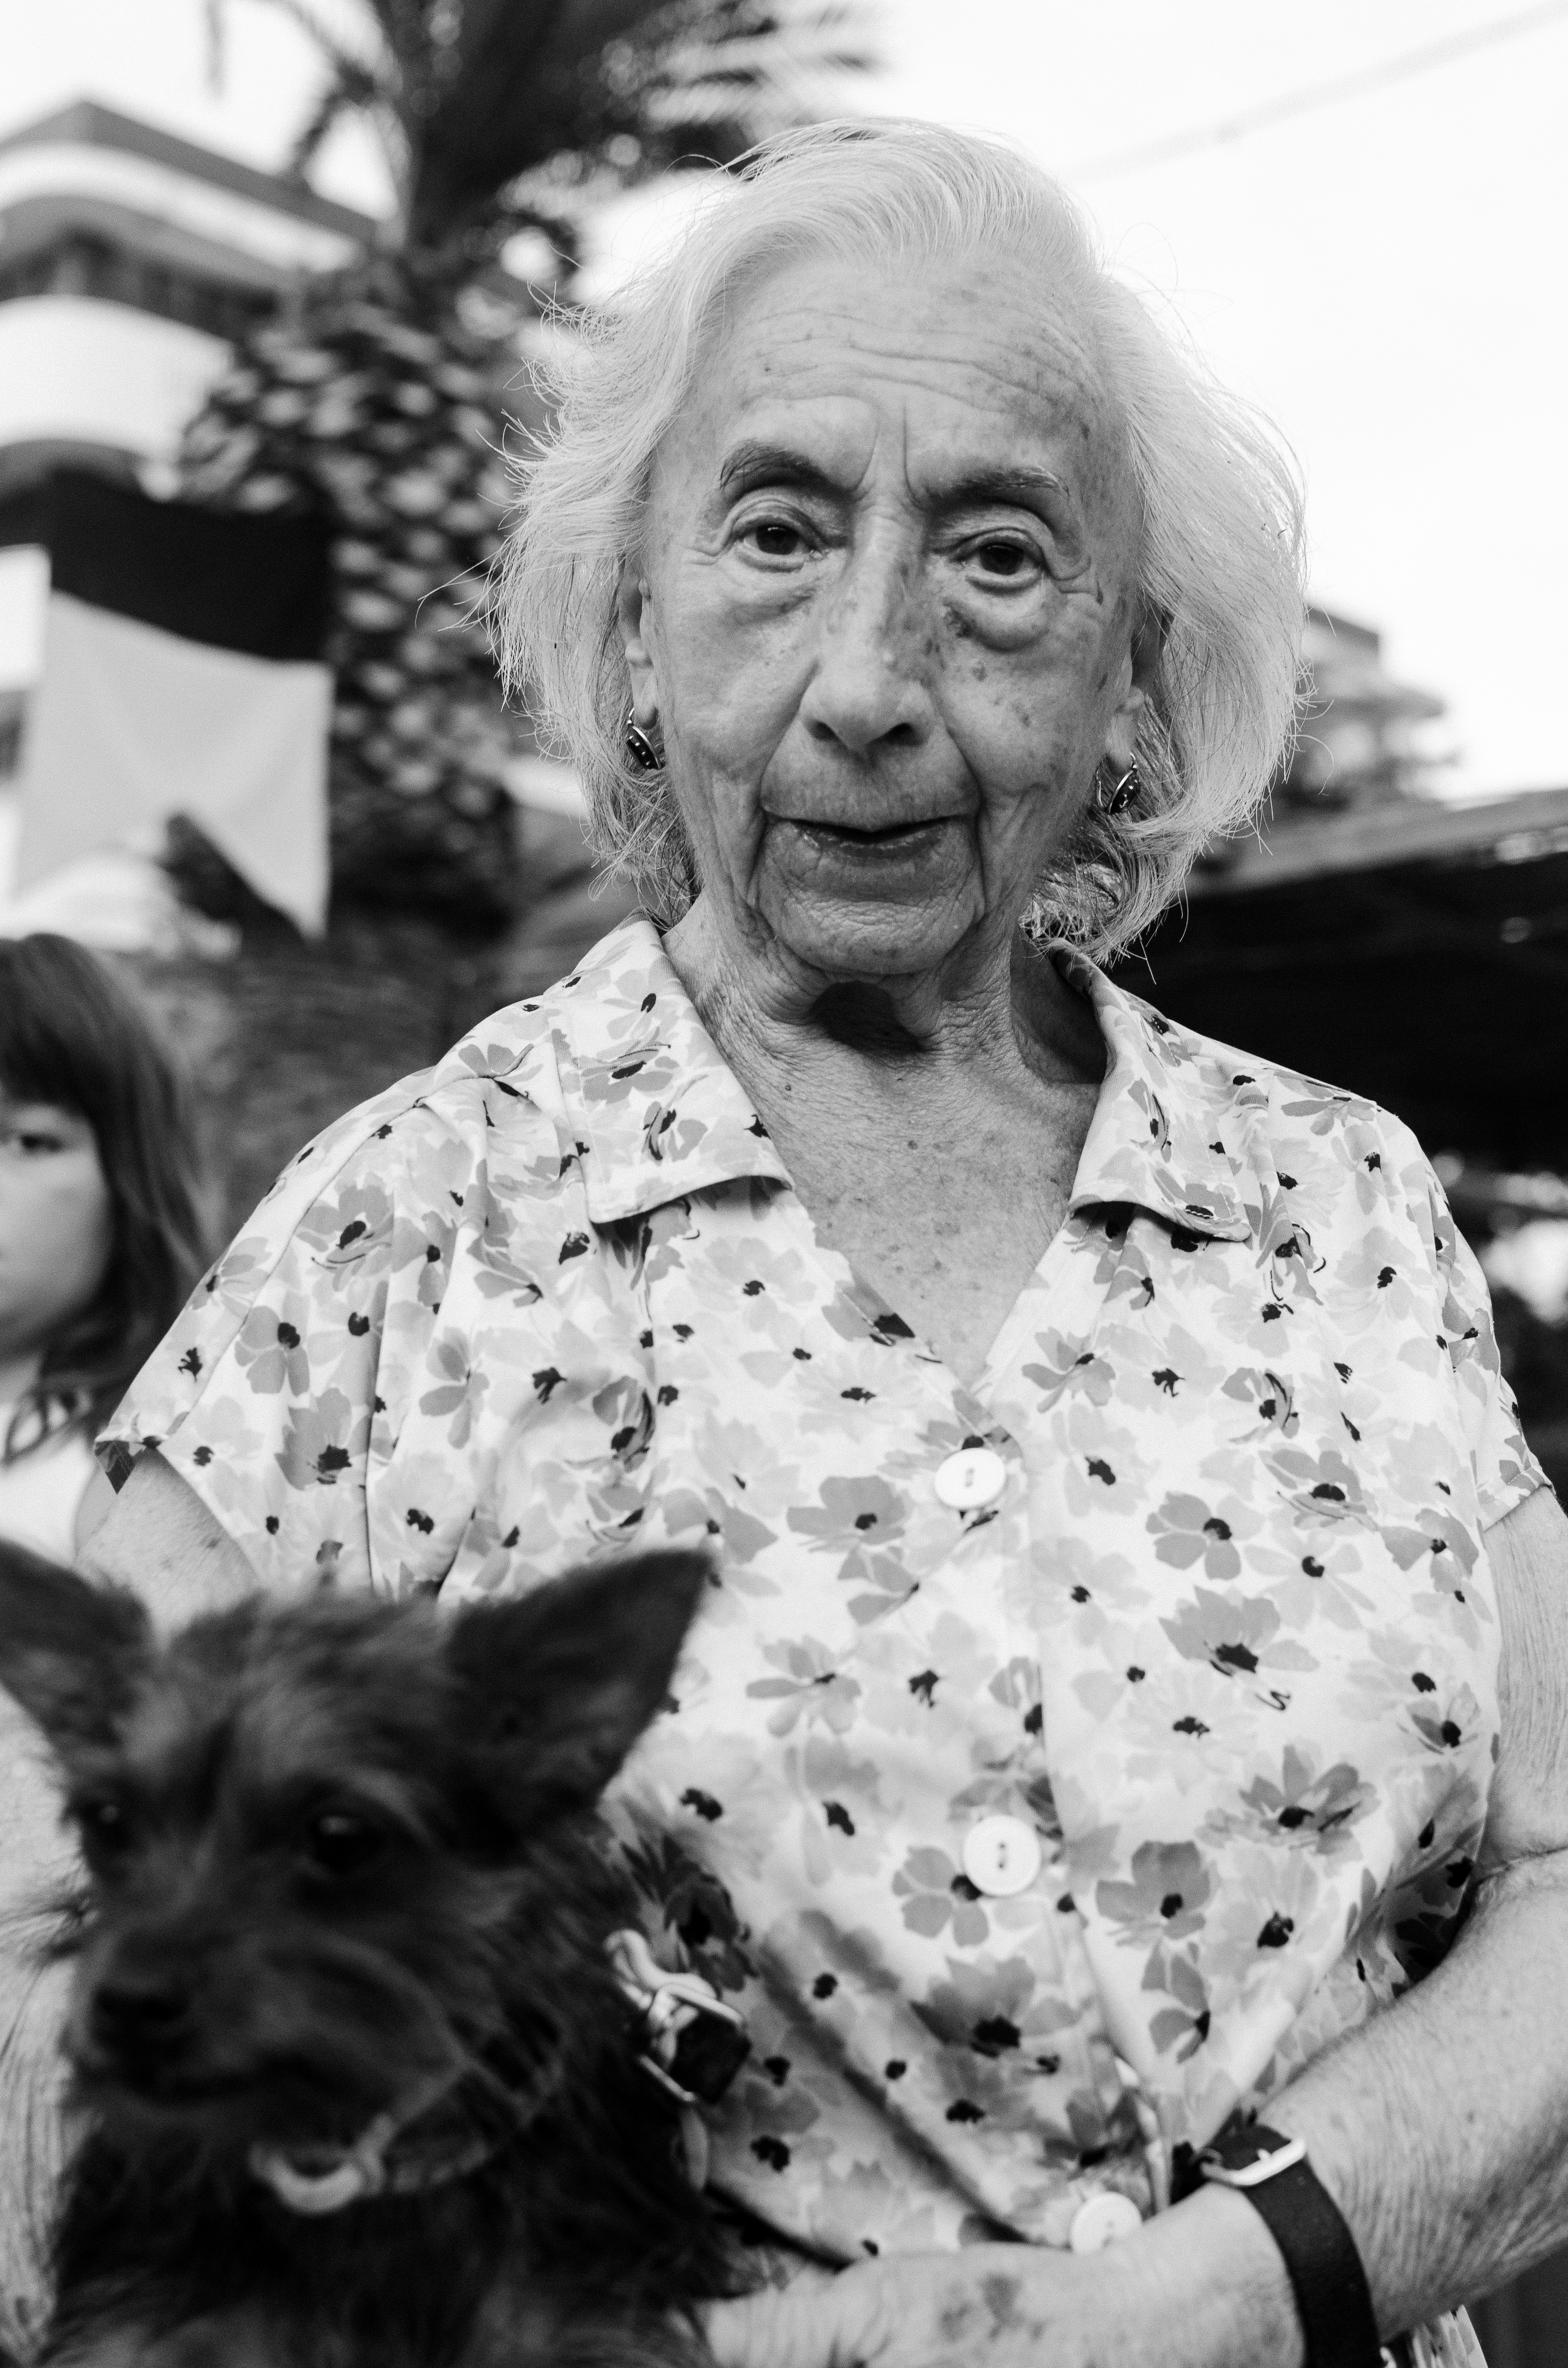
outdoor, person, black and white, people, white, street, dog, portrait, nikon, black, monochrome, lady, senior citizen, bw, yorkshire, spain, women, 35mm, catalonia, prime, senior, d7000, soul, moment, decisive, streettog, tog, collecting, salou, monochrome photography